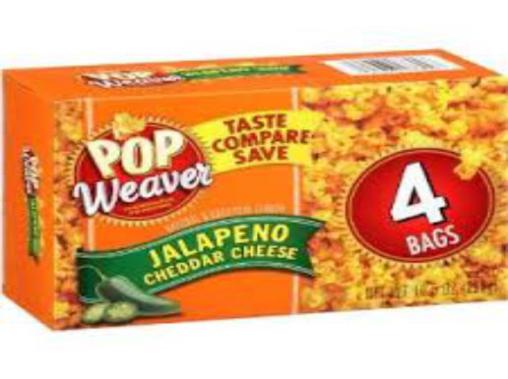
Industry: Food